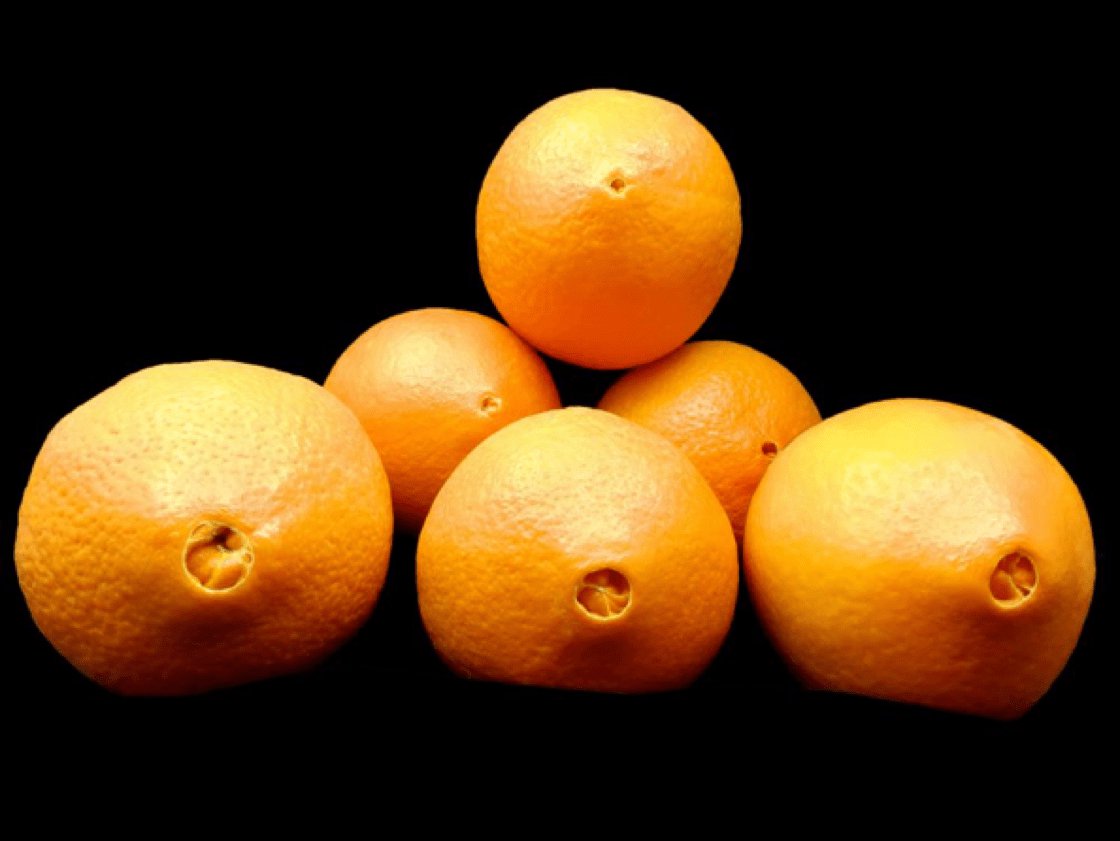
Label: Orange